Culture of Afghanistan

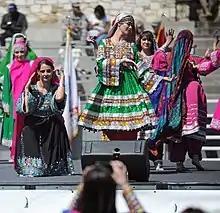
Women dancing in traditional dress in San Francisco

Afghans enjoy music by playing many types of instruments. They also enjoy performing the Attan, which is considered the national dance of Afghanistan. What is typically heard in the country are folk songs or ballads. Many of the songs are known by almost everyone and have been around for many years. The main traditional Afghan music instruments include: